Amsterdam

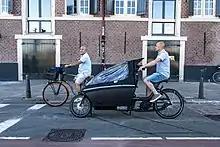
Bicyclist at Amsterdam

Amsterdam's musical culture includes a large collection of songs that treat the city nostalgically and lovingly. The 1949 song "Aan de Amsterdamse grachten" ("On the canals of Amsterdam") was performed and recorded by many artists, including John Kraaijkamp Sr.; the best-known version is probably that by Wim Sonneveld (1962). In the 1950s Johnny Jordaan rose to fame with "Geef mij maar Amsterdam" ("I prefer Amsterdam"), which praises the city above all others (explicitly Paris); Jordaan sang especially about his own neighbourhood, the Jordaan ("Bij ons in de Jordaan"). Colleagues and contemporaries of Johnny include Tante Leen and Manke Nelis. Another notable Amsterdam song is "Amsterdam" by Jacques Brel (1964). A 2011 poll by Amsterdam newspaper "Het Parool" that Trio Bier's "Oude Wolf" was voted "Amsterdams lijflied". Notable Amsterdam bands from the modern era include the Osdorp Posse and the Ex.